James Gordon (Royal Navy officer)

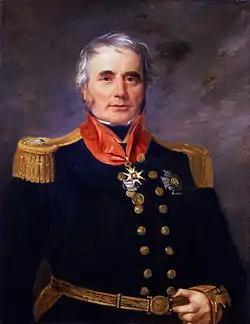
Rear Admiral Sir James Alexander Gordon painted by Andrew Morton in 1839

Admiral of the Fleet Sir James Alexander Gordon, GCB (6 October 1782 – 8 January 1869) was a Royal Navy officer. As a volunteer, he fought at the Battle of Groix, at the Battle of the Glorious First of June and at the Battle of Cape St Vincent during the French Revolutionary Wars and then, as a midshipman, served under Admiral Sir Horatio Nelson at the Battle of the Nile.